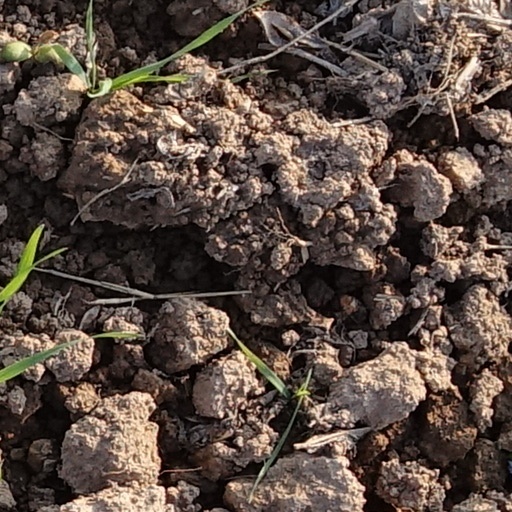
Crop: wheat